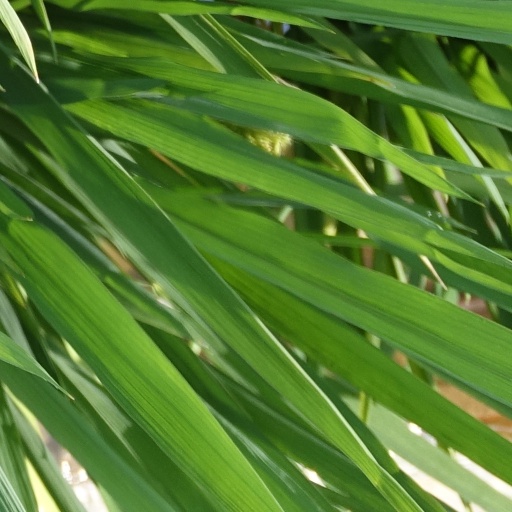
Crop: rice